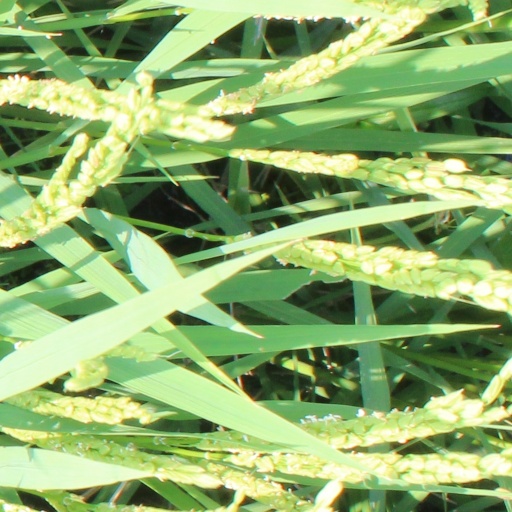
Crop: rice